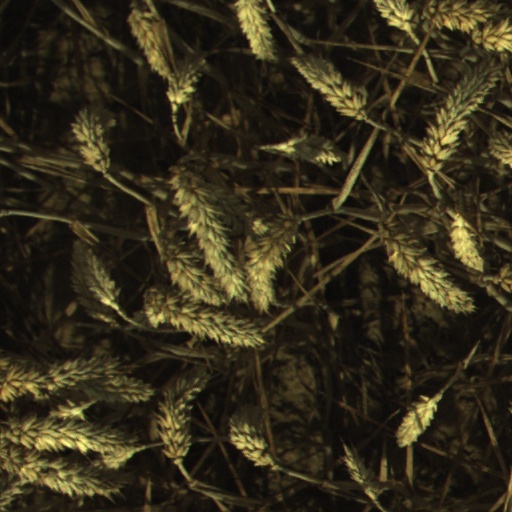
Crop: wheat